Bountiful Utah Temple

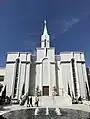
The rear of the Bountiful Utah Temple

Though not tied to a specific style of architecture, the building has a modern architectural style with a single spire and uses a traditional Latter-day Saint temple design. Designed by architect Allen Ereckson, its architecture uses both the cultural heritage of Bountiful and its spiritual significance to the church. A month before being dedicated, Bountiful's mayor gave the temple an award for beauty and as a landmark to the city.